Huda Zoghbi

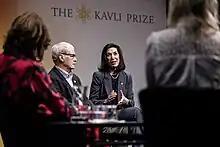
Huda Zoghbi, Kavli Prize Laureate, interviews at Munch Museum, Oslo, Norway. Photo: Thomas Eckhoff

From 1982 to 1985, Zoghbi was a postdoctoral researcher in pediatric neurology at the Baylor College of Medicine. She became an assistant professor at the Department of Pediatrics at Baylor in 1988, and was successively promoted to associate professor in 1991 and professor in 1994. At present, Zoghbi is a professor at the Department of Molecular and Human Genetics at Baylor, with appointments as a professor at the Department of Neuroscience and the Department of Pediatrics Section of Neurology and Developmental Neuroscience, the Ralph Feigin, M.D. Endowed Chair, the director of the Texas Children's Hospital Jan and Dan Duncan Neurological Research Institute, a member of the Dan L. Duncan Comprehensive Cancer Center at Baylor, and an investigator at the Howard Hughes Medical Institute. She is also a member of the board of directors of Regeneron Pharmaceuticals. She also served on the Life Sciences jury for the Infosys Prize in 2014.